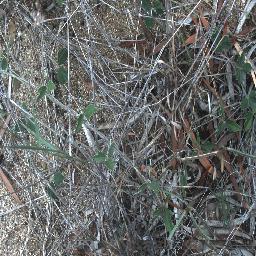
Label: negative